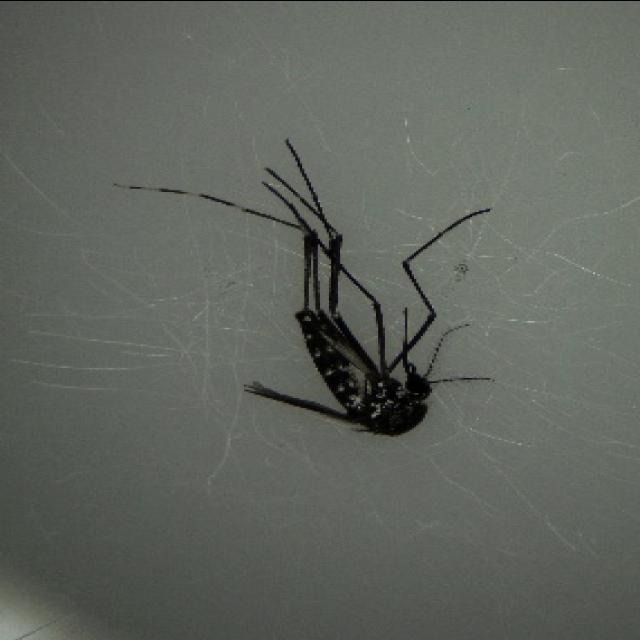
Species: aedes_albopictus